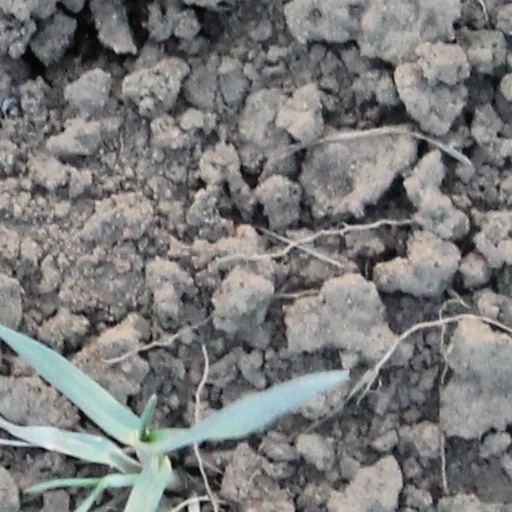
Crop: wheat